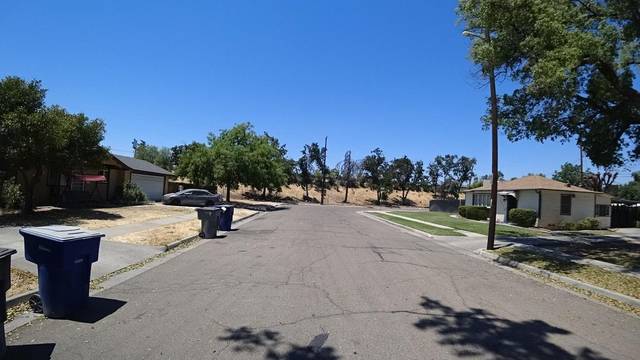
Region: Colombia
Coordinates: 36.771, -119.783